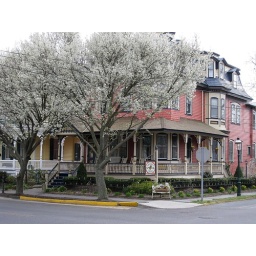
Beautiful home in Cape May, NJ with huge tree in front.